Police uniforms in the United States

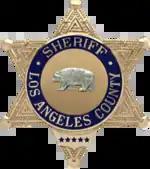
The Los Angeles County Sheriff's Office badge is typical of the six-pointed star design used by many U.S. sheriffs. The panel at the bottom of the badge is where a deputy's badge number would be engraved.

Despite the wide variety of uniforms used by United States police departments, virtually all incorporate the use of metallic badges as a means of primary identification. Unlike in the United Kingdom, where officers both in and out of uniform carry - but do not publicly display - paper or plastic warrant cards, US police badges are the official symbol of office and are prominently worn over the left chest of the uniform (or, in the case of plainclothes officers, displayed from a concealed badge carrier when necessary to establish authority). In Virginia, for instance, police only have the power to make arrests when "in uniform, or displaying a badge of office."